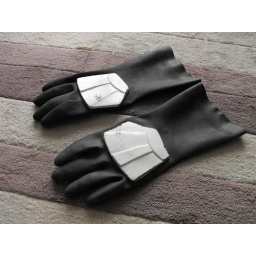
My screen accurate rubber gloves with natural latex handplates painted white by Pugman.